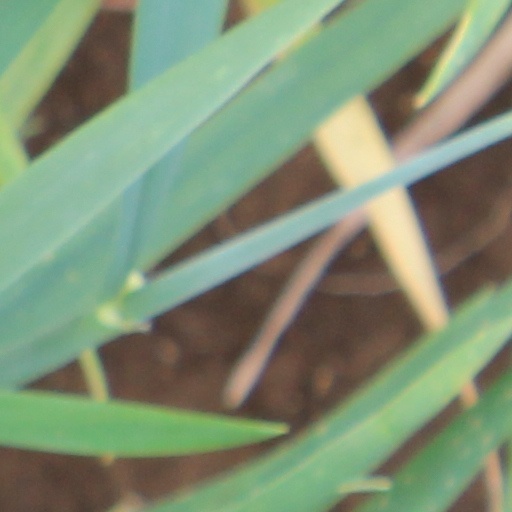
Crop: wheat